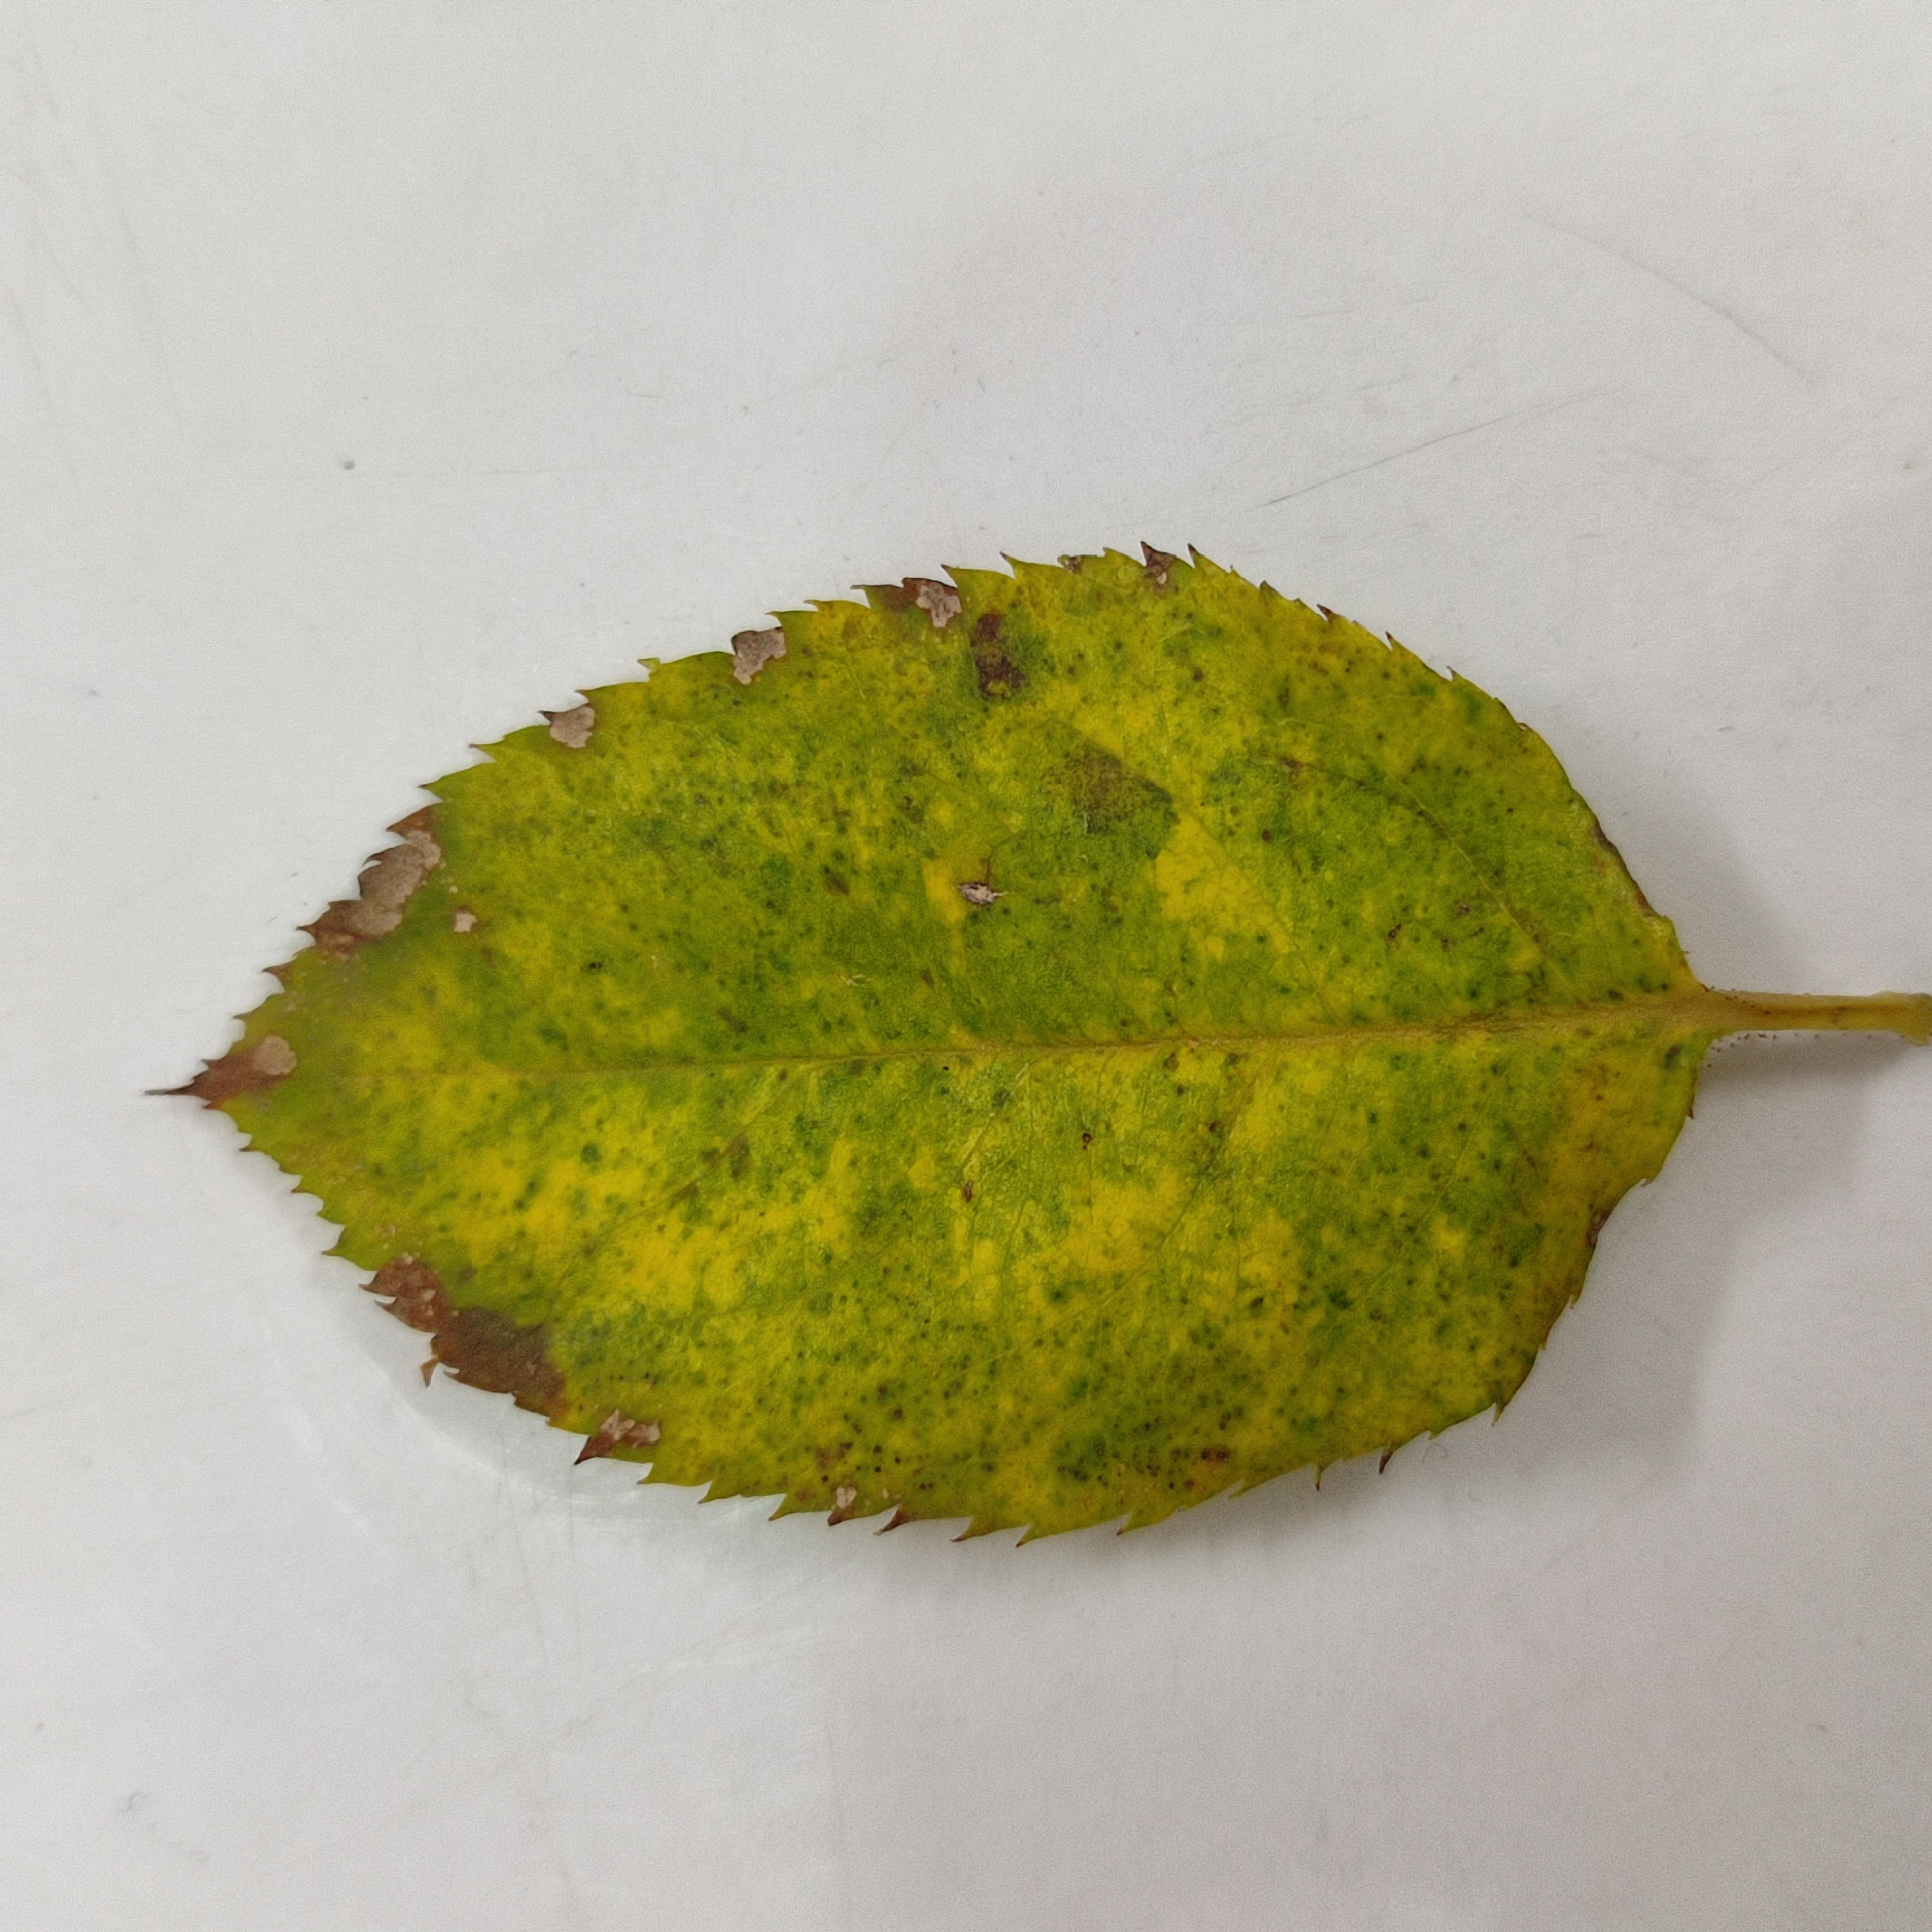
Label: Yellow Mosaic Virus